Bern-Lucerne Railway Company

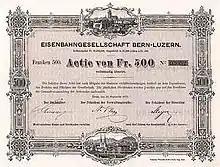
An original share of the Bern-Lucerne Railway

Plans for a new connection between Romandy and Central Switzerland were developed in the context of the construction of the Gotthard Railway ("Gotthardbahn", GB). The projected line, running from Langnau to Lucerne through the Entlebuch, would compete with the existing lines of the Central Railway ("Schweizerische Centralbahn", SCB). Resistance emerged to the route through the Entlebuch. Alfred Scheurer campaigned for a line via Sumiswald, Affoltern, Huttwil and Willisau, but was defeated in the Grand Council of Bern in 1871.